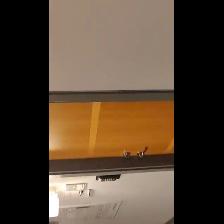
Label: NonHuman